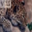
Label: leopard